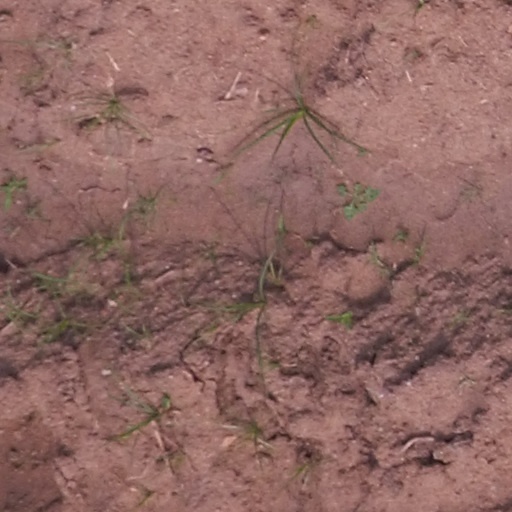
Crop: maize; corn